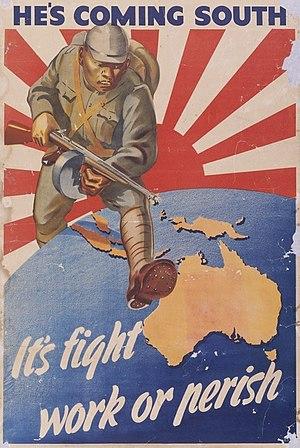
La Bataille pour l'Australie est le nom donné, en Australie, à une série d'actions militaires qui ont eu lieu en 1942-1943, pendant la Seconde Guerre mondiale et qui ont opposé les forces alliées aux forces japonaises à proximité ou en Australie.